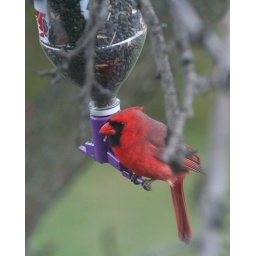
cardinal on pop bottle feeder in a pear tree